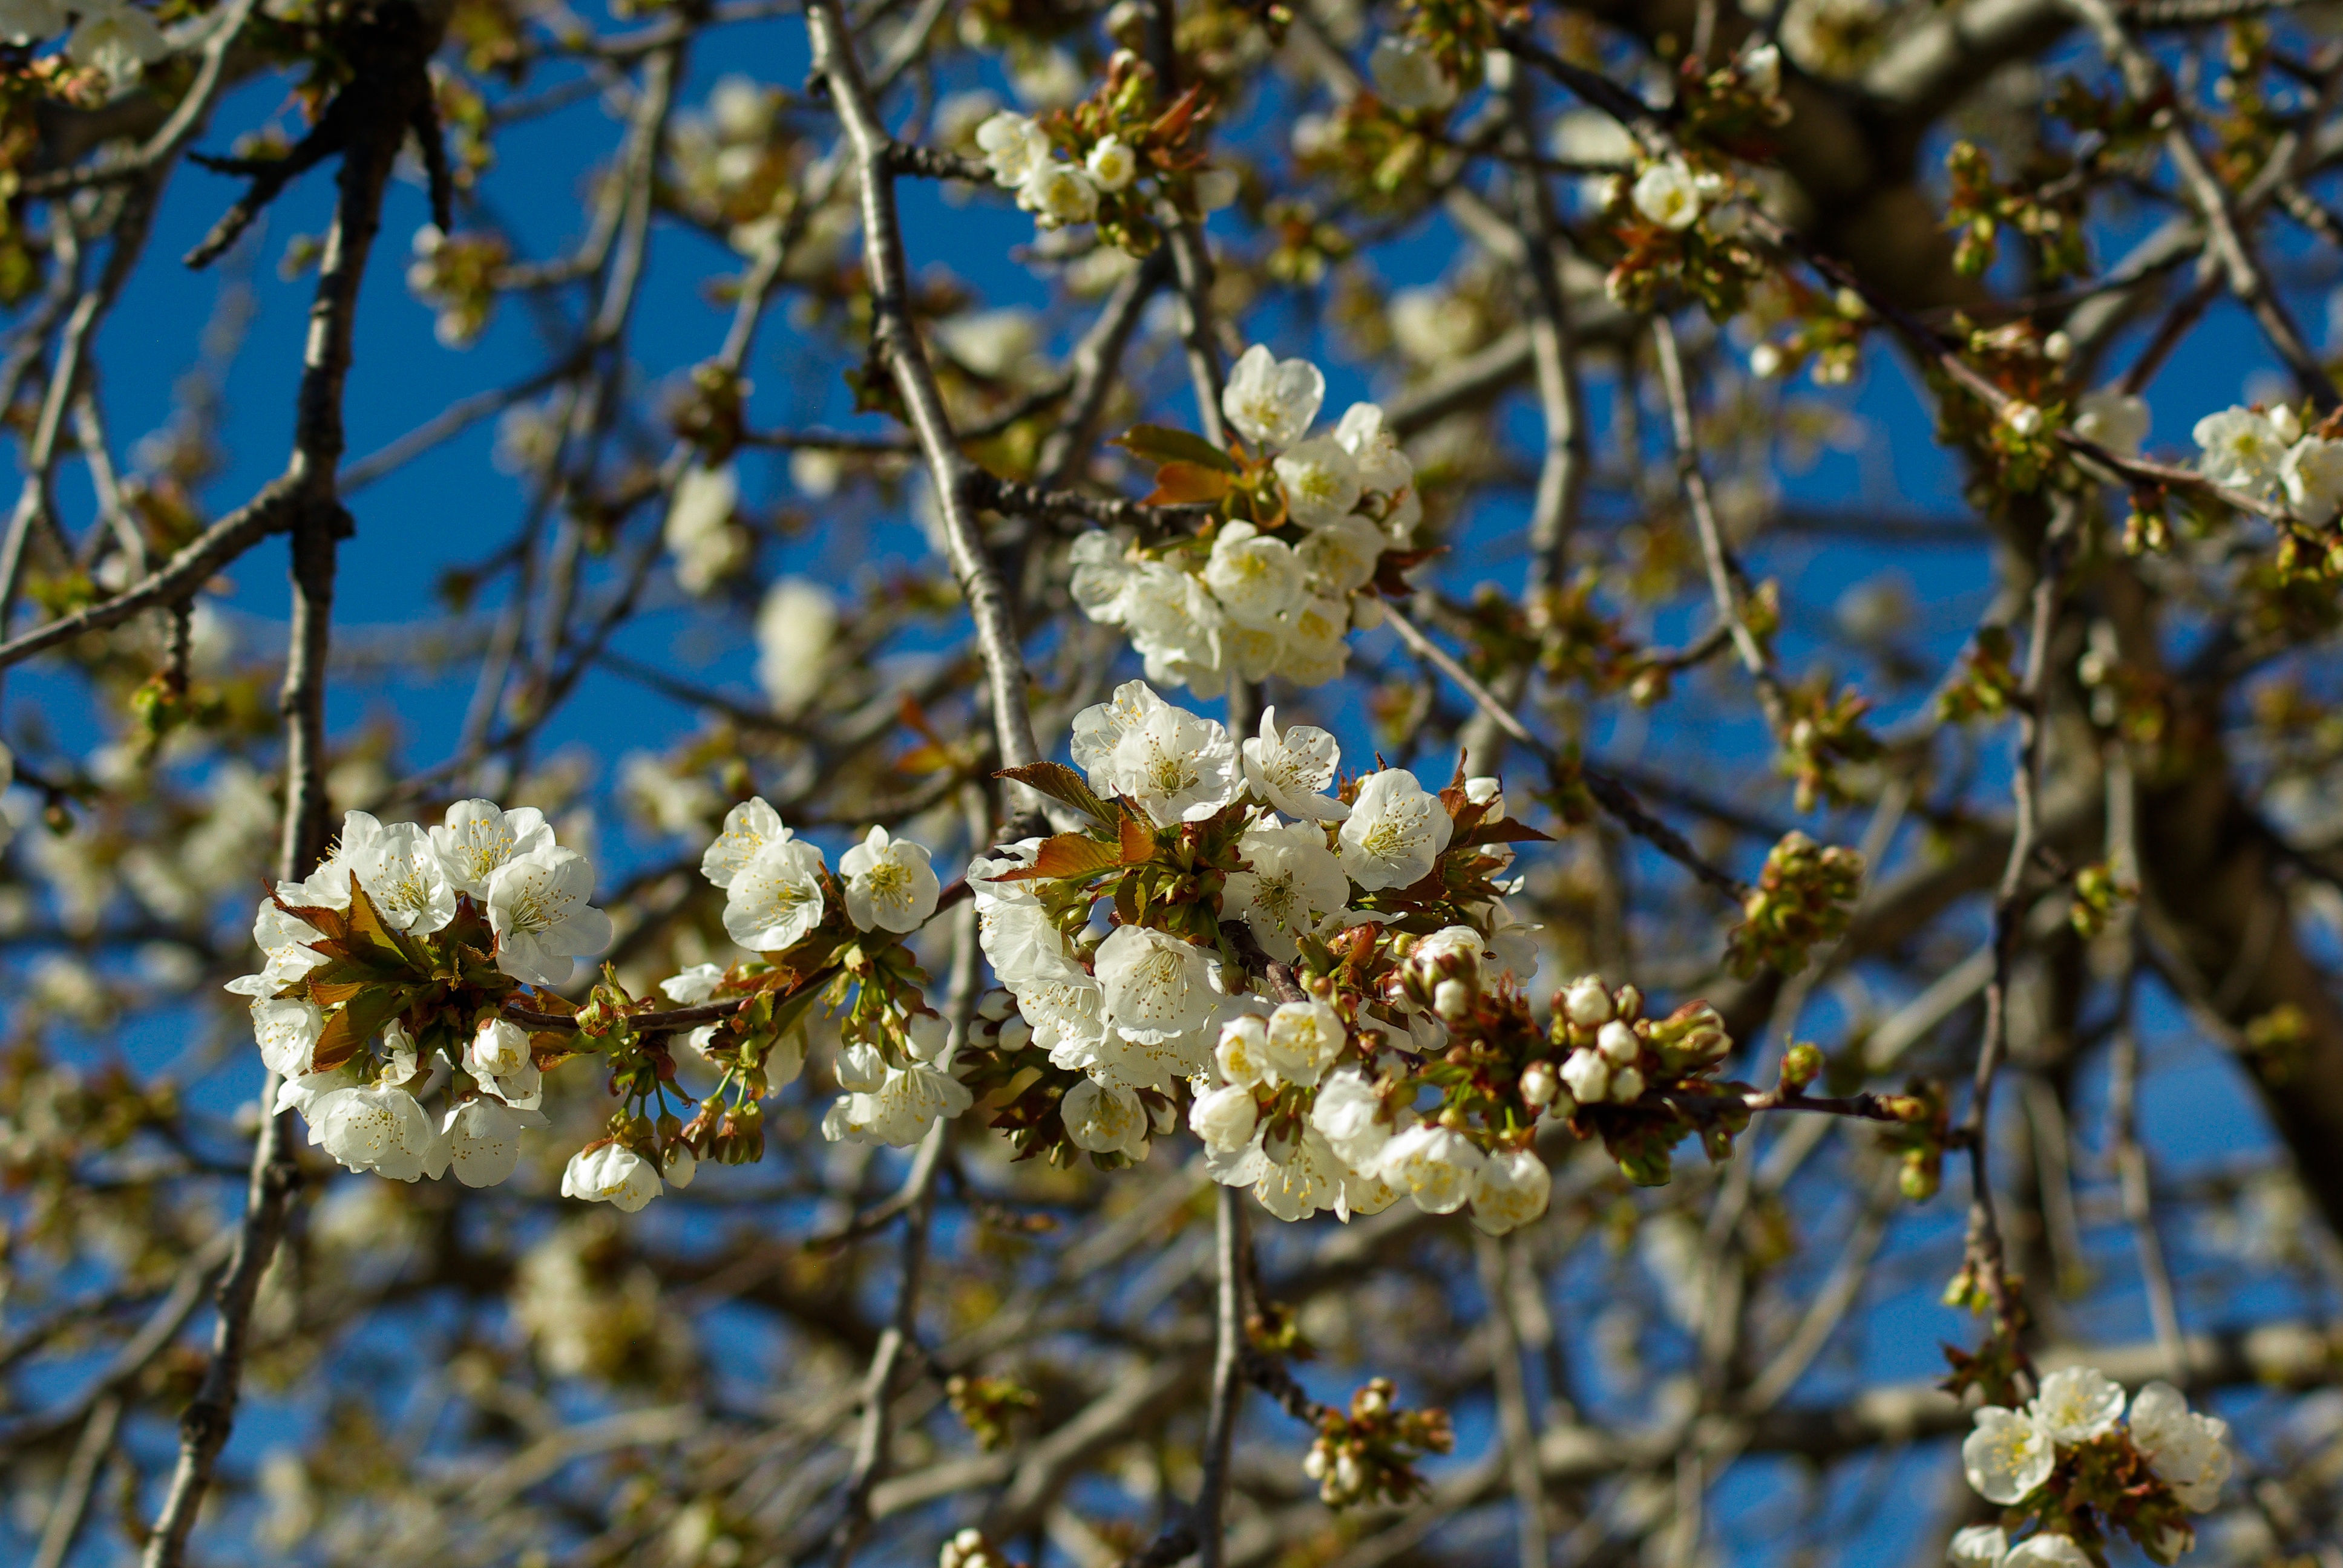
tree, nature, branch, blossom, plant, fruit, sunlight, flower, food, spring, produce, flora, season, twig, shrub, fruit tree, cherry, macro photography, prunus spinosa, flowering plant, cherry blossoms, woody plant, land plant